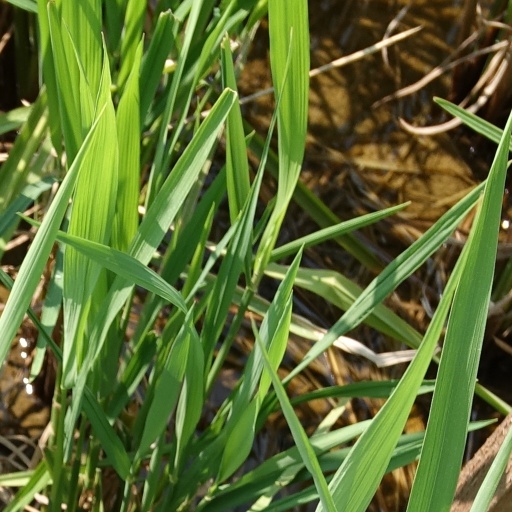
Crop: rice